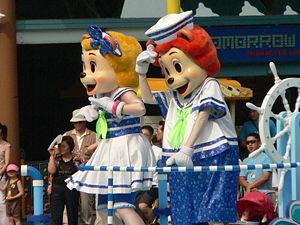
Kigurumi est un terme japonais désignant des personnes déguisées portant des costumes représentant des personnages fictionnels de dessins-animés, souvent anthropomorphes et de nature animale.
Une mascotte est un être ou une chose servant de symbole, d'emblème ou de porte-bonheur à un groupe de personnes, une institution ou une entreprise.